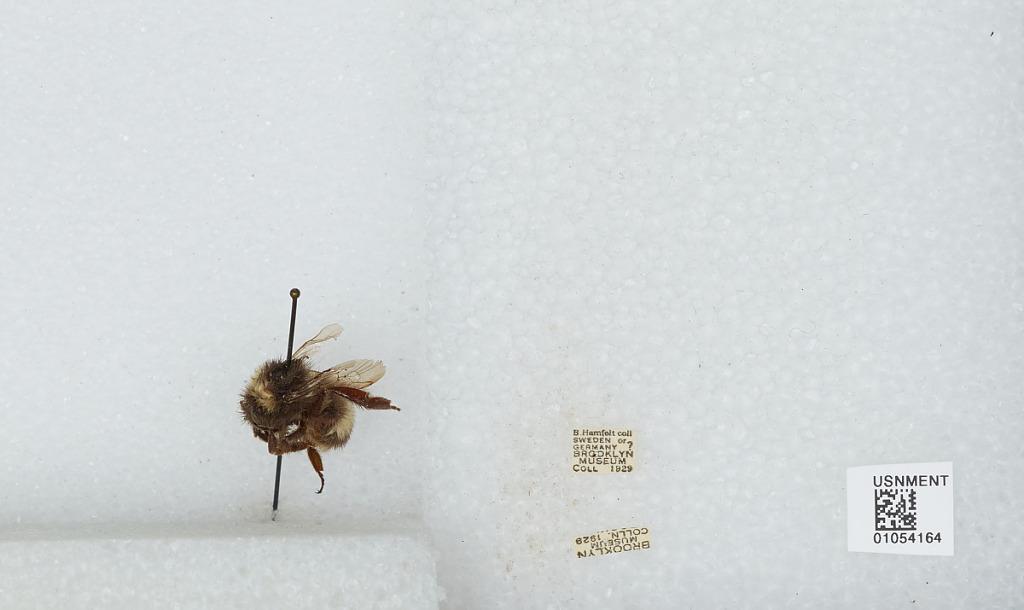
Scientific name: Bombus sp.
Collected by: B. Hamfelt
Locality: Sweden or Germany